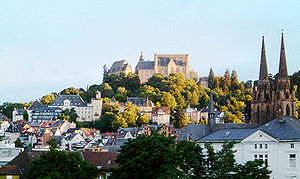
Marburg
Marburg med slottet og Elisabeth-kirken
Marburg er en by i den tyske delstat Hessen og har knap 90.000 indbyggere. Den ligger ved floden Lahn og er kendt for Elisabeth Kirken – efter Den hellige Elisabeth – og sit Philipps Universität, opkaldt efter Philip 1. af Hessen. Det er det ældste protestantiske universitet, der stadig eksisterer.